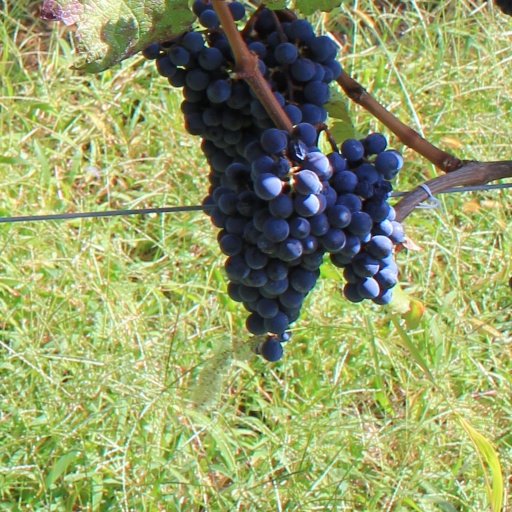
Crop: grape